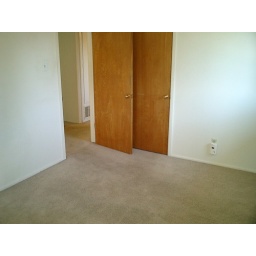
second bedroom. I am standing by the wall on the front side of the home looking back toward the hallway.